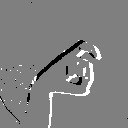
ASL letter: x